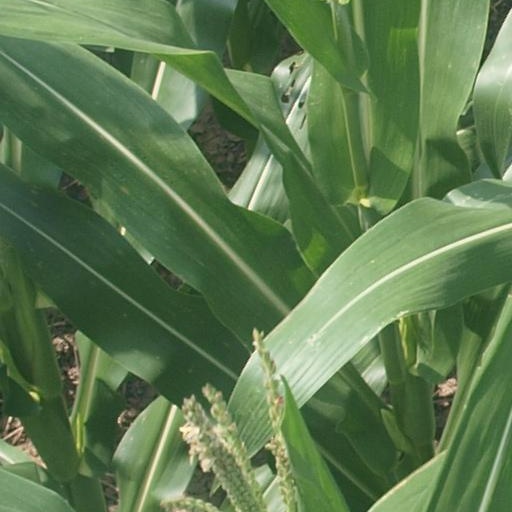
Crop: maize; corn